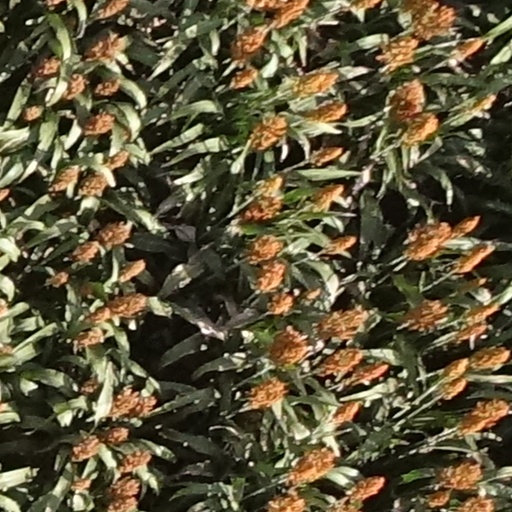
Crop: sorghum